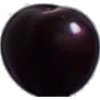
Label: cherry_wax_black